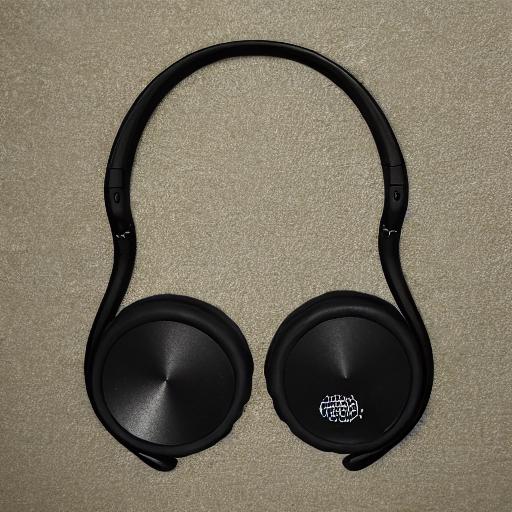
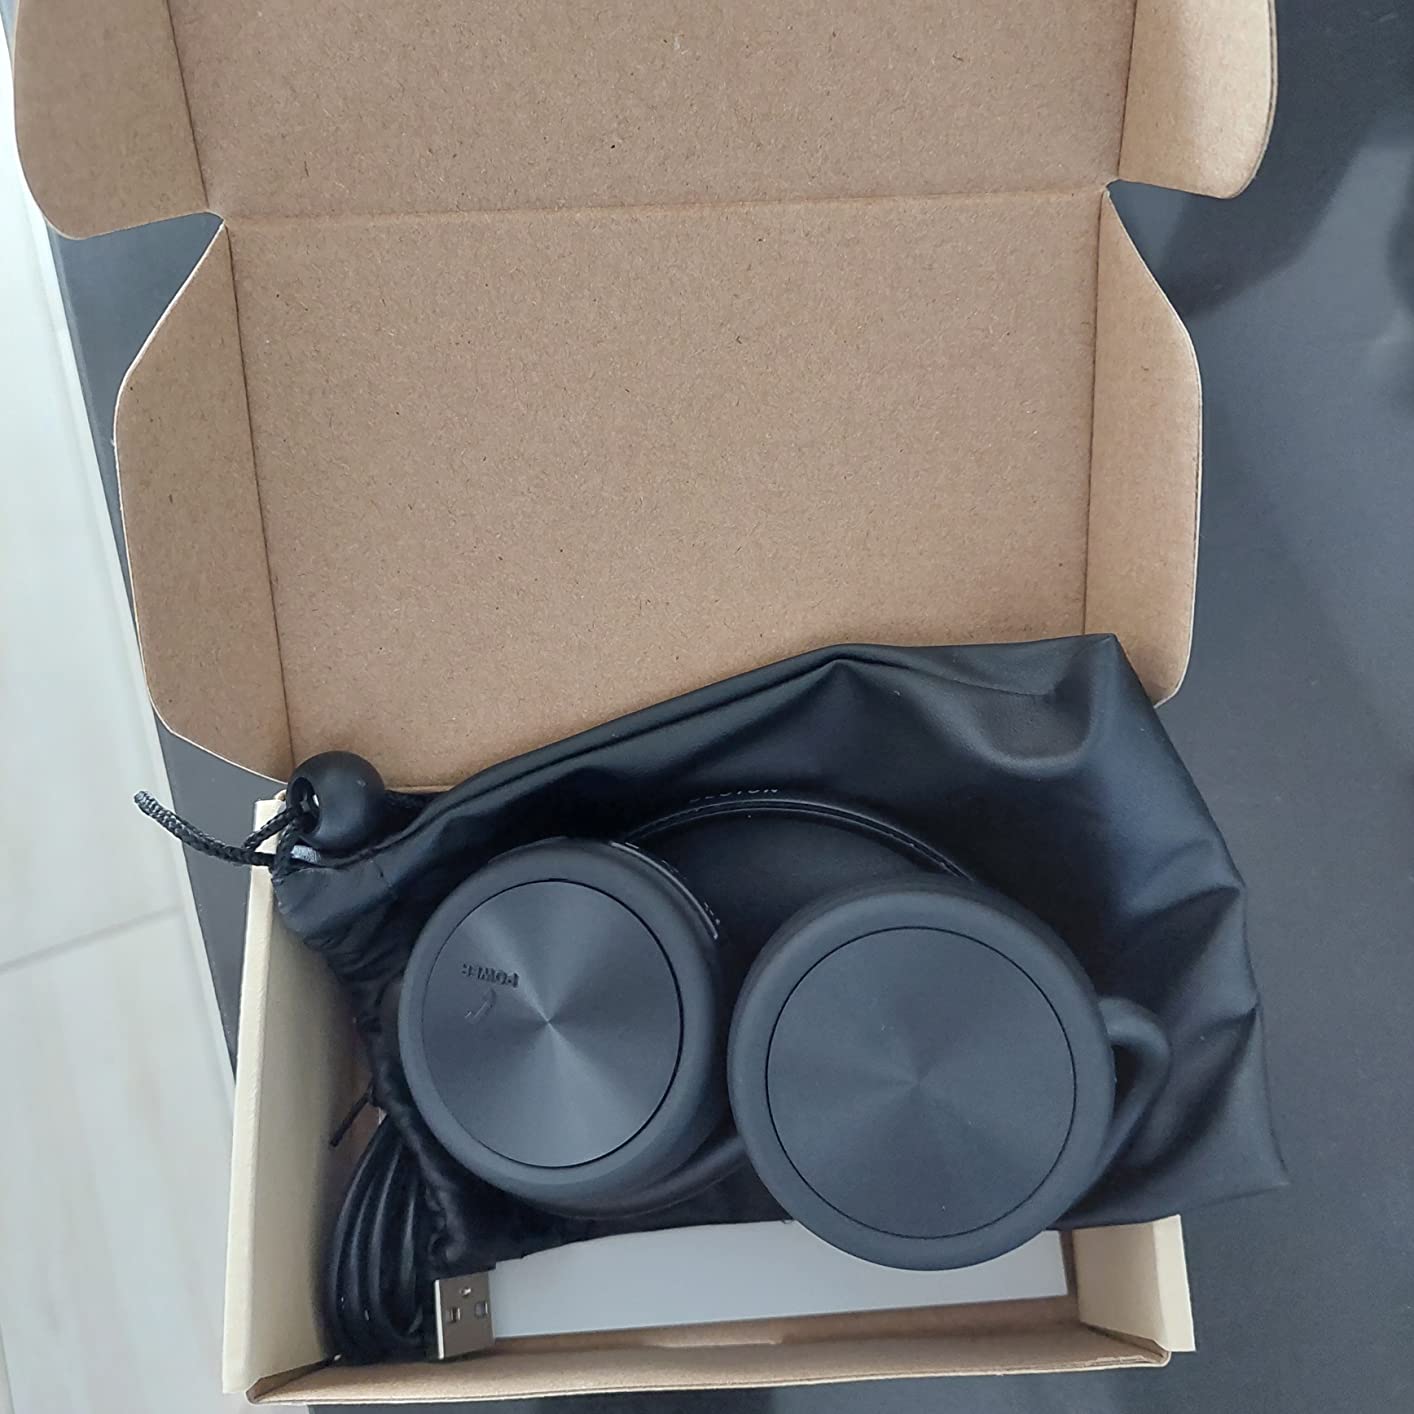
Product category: headphones
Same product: no